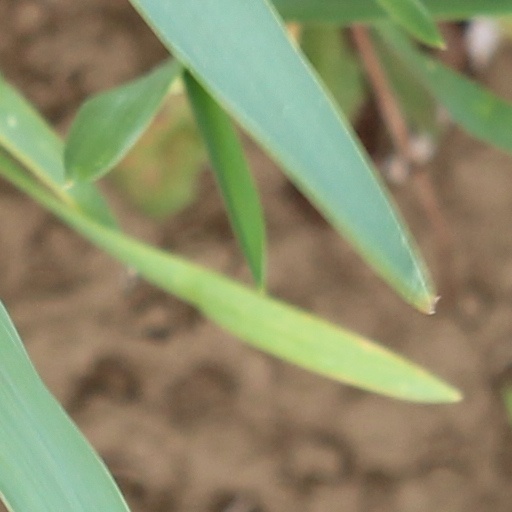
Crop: wheat